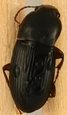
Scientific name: Harpalus ventralis
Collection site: Northern Great Plains Research Laboratory Site (NOGP), plot NOGP_009